Thomaston Central Historic District

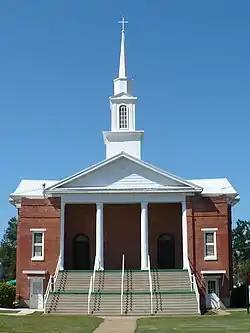
Thomaston Baptist Church, included in the Thomaston Central Historic District.

The Thomaston Central Historic District is a historic district in the town of Thomaston, Alabama, United States. Thomaston was founded in 1901, the same year that the B.S. & N.O. Railroad, now CSX Transportation, went through the town. The historic district features examples of Queen Anne and Colonial Revival architecture and is roughly bounded by Chestnut Street, Sixth Avenue, Seventh Avenue, Short Street, and the railroad.